History of Pembrokeshire

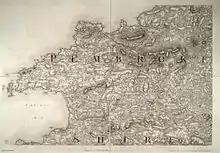
1819 Ordnance Survey map of north and west Pembrokeshire

The Laws in Wales Act 1535 effectively abolished the powers of the Marcher Lords and divided the county into seven hundreds, roughly corresponding to the seven pre-Norman cantrefi of Dyfed. The hundreds were (clockwise from the northeast): Cilgerran, Cemais, Dewisland, Roose, Castlemartin, Narberth and Dungleddy and each was divided into civil parishes; a 1578 map by Christopher Saxton is the earliest known to show parishes and chapelries in Pembrokeshire. (See List of hundreds in Wales#Pembrokeshire for a list of parishes in medieval Pembrokeshire.) The Elizabethan era brought renewed prosperity to the county through an opening up of rural industries, including agriculture, mining and fishing, with exports to England and Ireland, though the formerly staple woollen industry had all but disappeared.